Slavic Native Faith in Russia

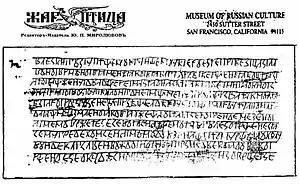
An image claimed to be a photograph of a tablet of the Book of Veles

In the middle of the 20th century, authors appeared among the white émigrés, writing of neo-paganism. Among them were Alexander Kurenkov (pseudonym Al. Kur, 1891–1971) and writer Yuri Mirolyubov (1892–1970), who first published in 1953–1957 in the Firebird magazine (San Francisco). Mirolyubov also owns a number of pseudo-historical works, including the book "Rig Veda and Paganism", Kurenkov - the book "From the True History of Our Ancestors". Close to them was also the biologist Sergei Lesnoy (real name S. Ya. Paramonov, 1894–1967), author of the books "The History of the Russians in an Unperverted Form" (1953–1960) and "The Book of Vlesova, a Pagan Chronicle of Pre-Olegov Rus': The history of the find, text and commentary" (1966). There is no information about the existence of any neo-pagan movement around them.